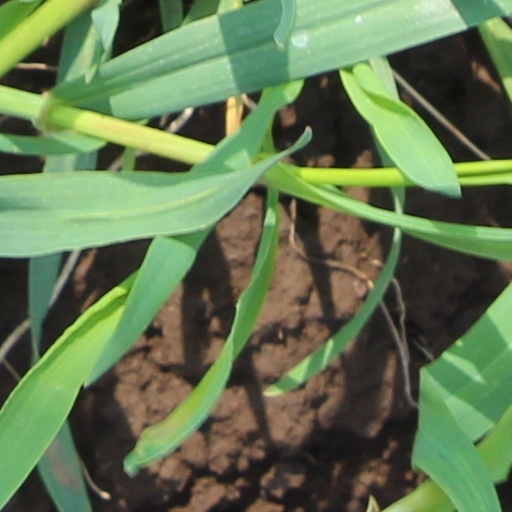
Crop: wheat